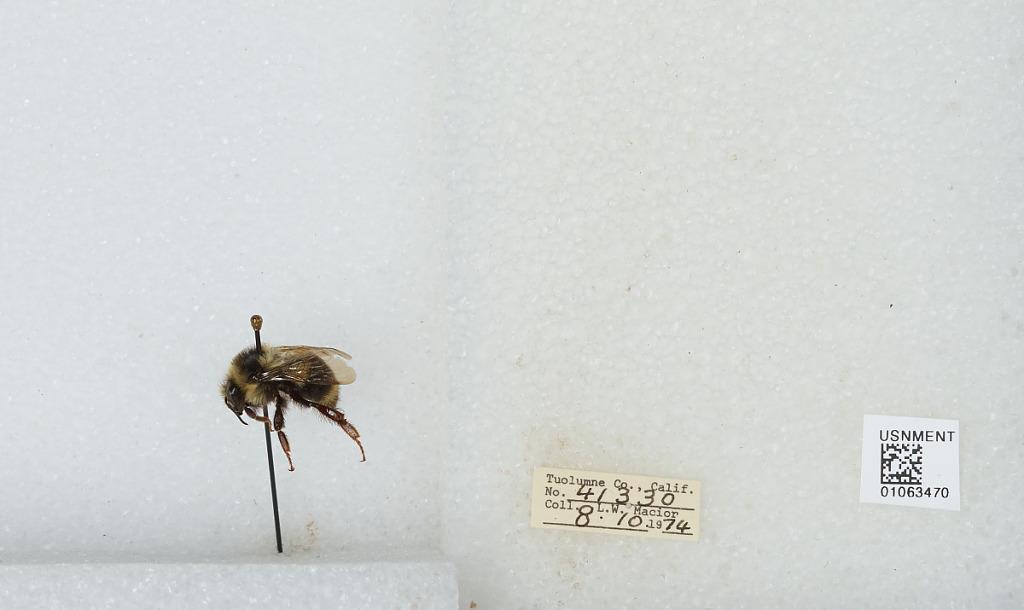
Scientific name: Bombus bifarius nearcticus
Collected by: L. Macior
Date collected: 1974-8-10
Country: United States
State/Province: California
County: Tuolumne
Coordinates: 38.02, -119.94